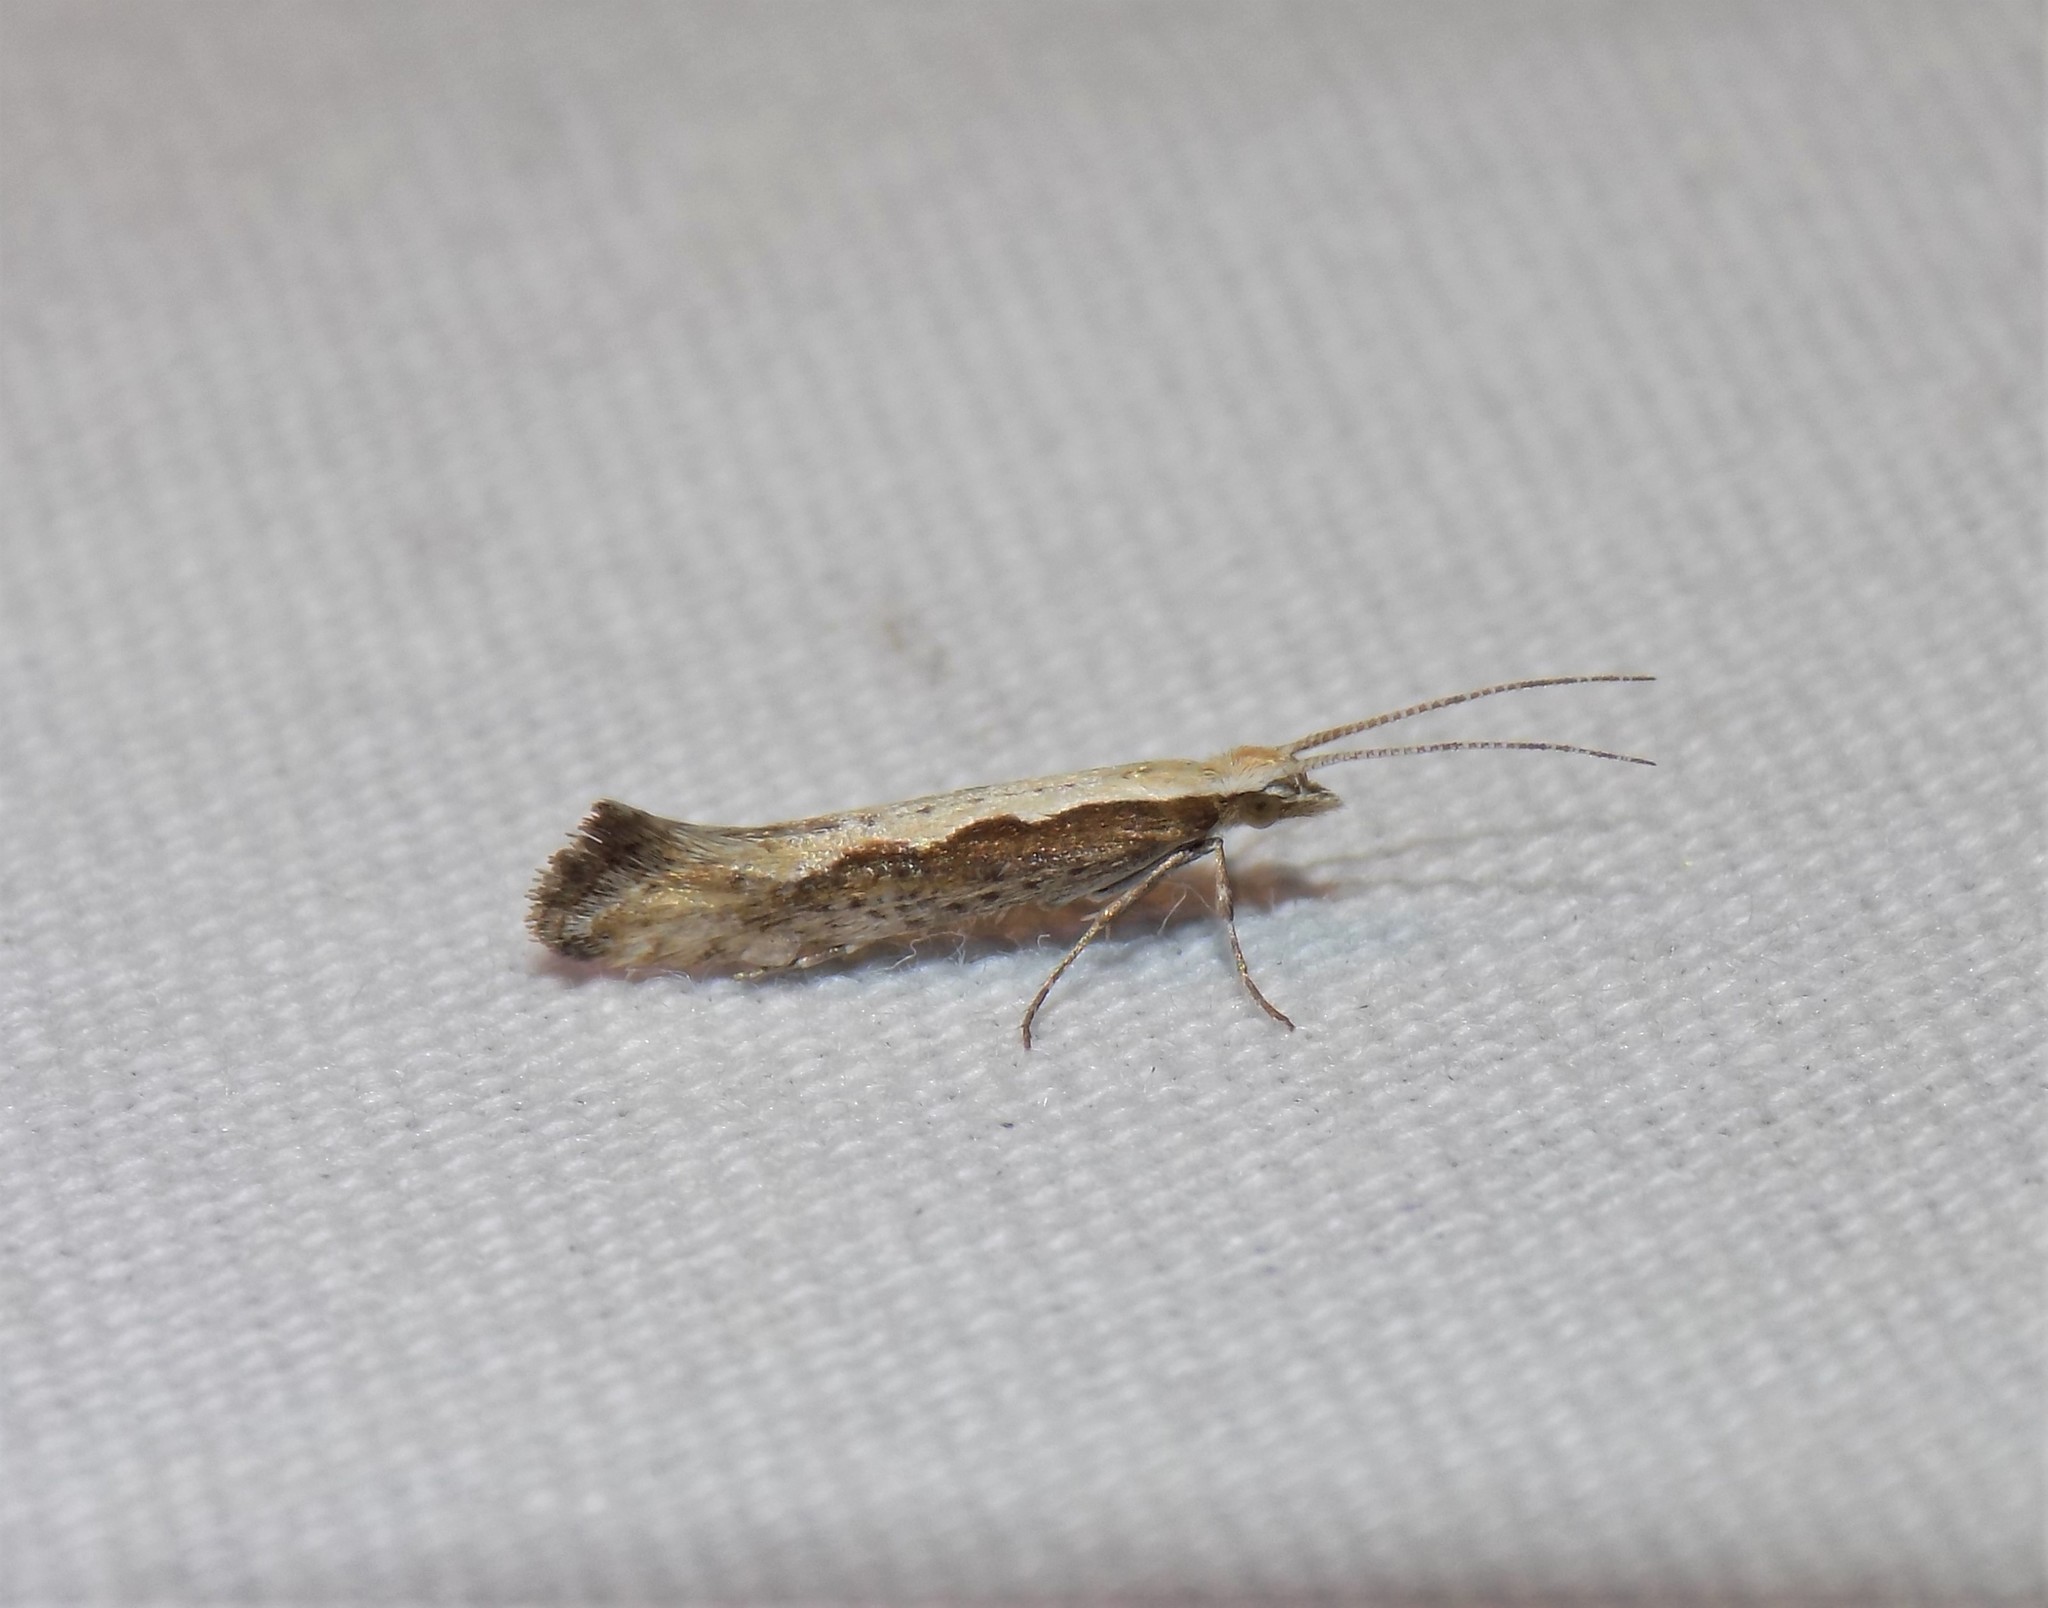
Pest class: diamondback_moth